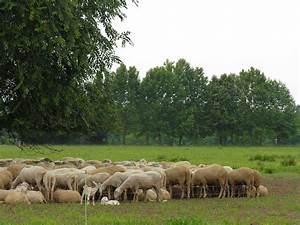
Label: pecora